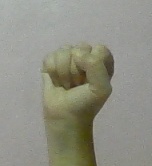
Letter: saad